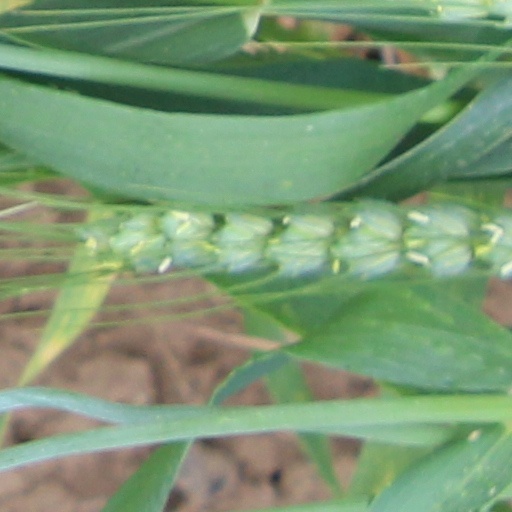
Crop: wheat